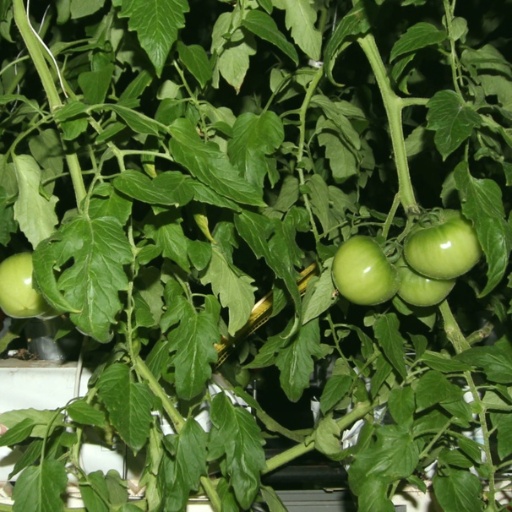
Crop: tomato